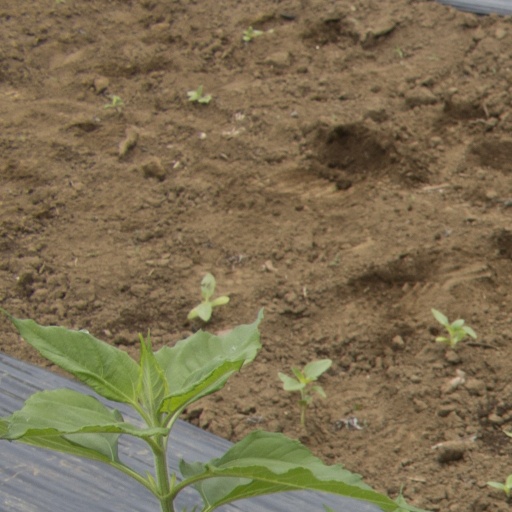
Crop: Jerusalem artichoke